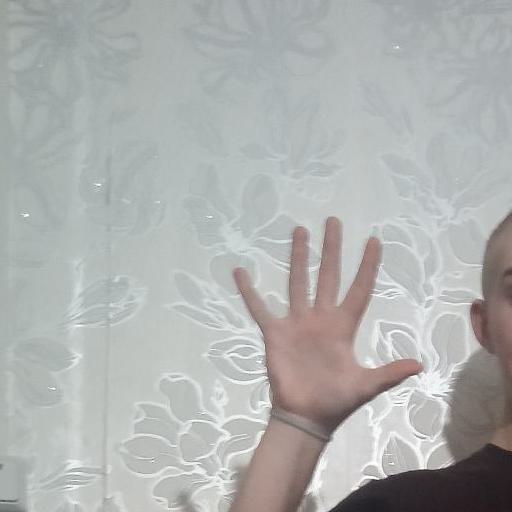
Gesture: palm